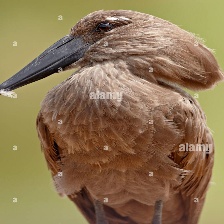
Species: HAMERKOP
Scientific name: SCOPUS UMBRETTA